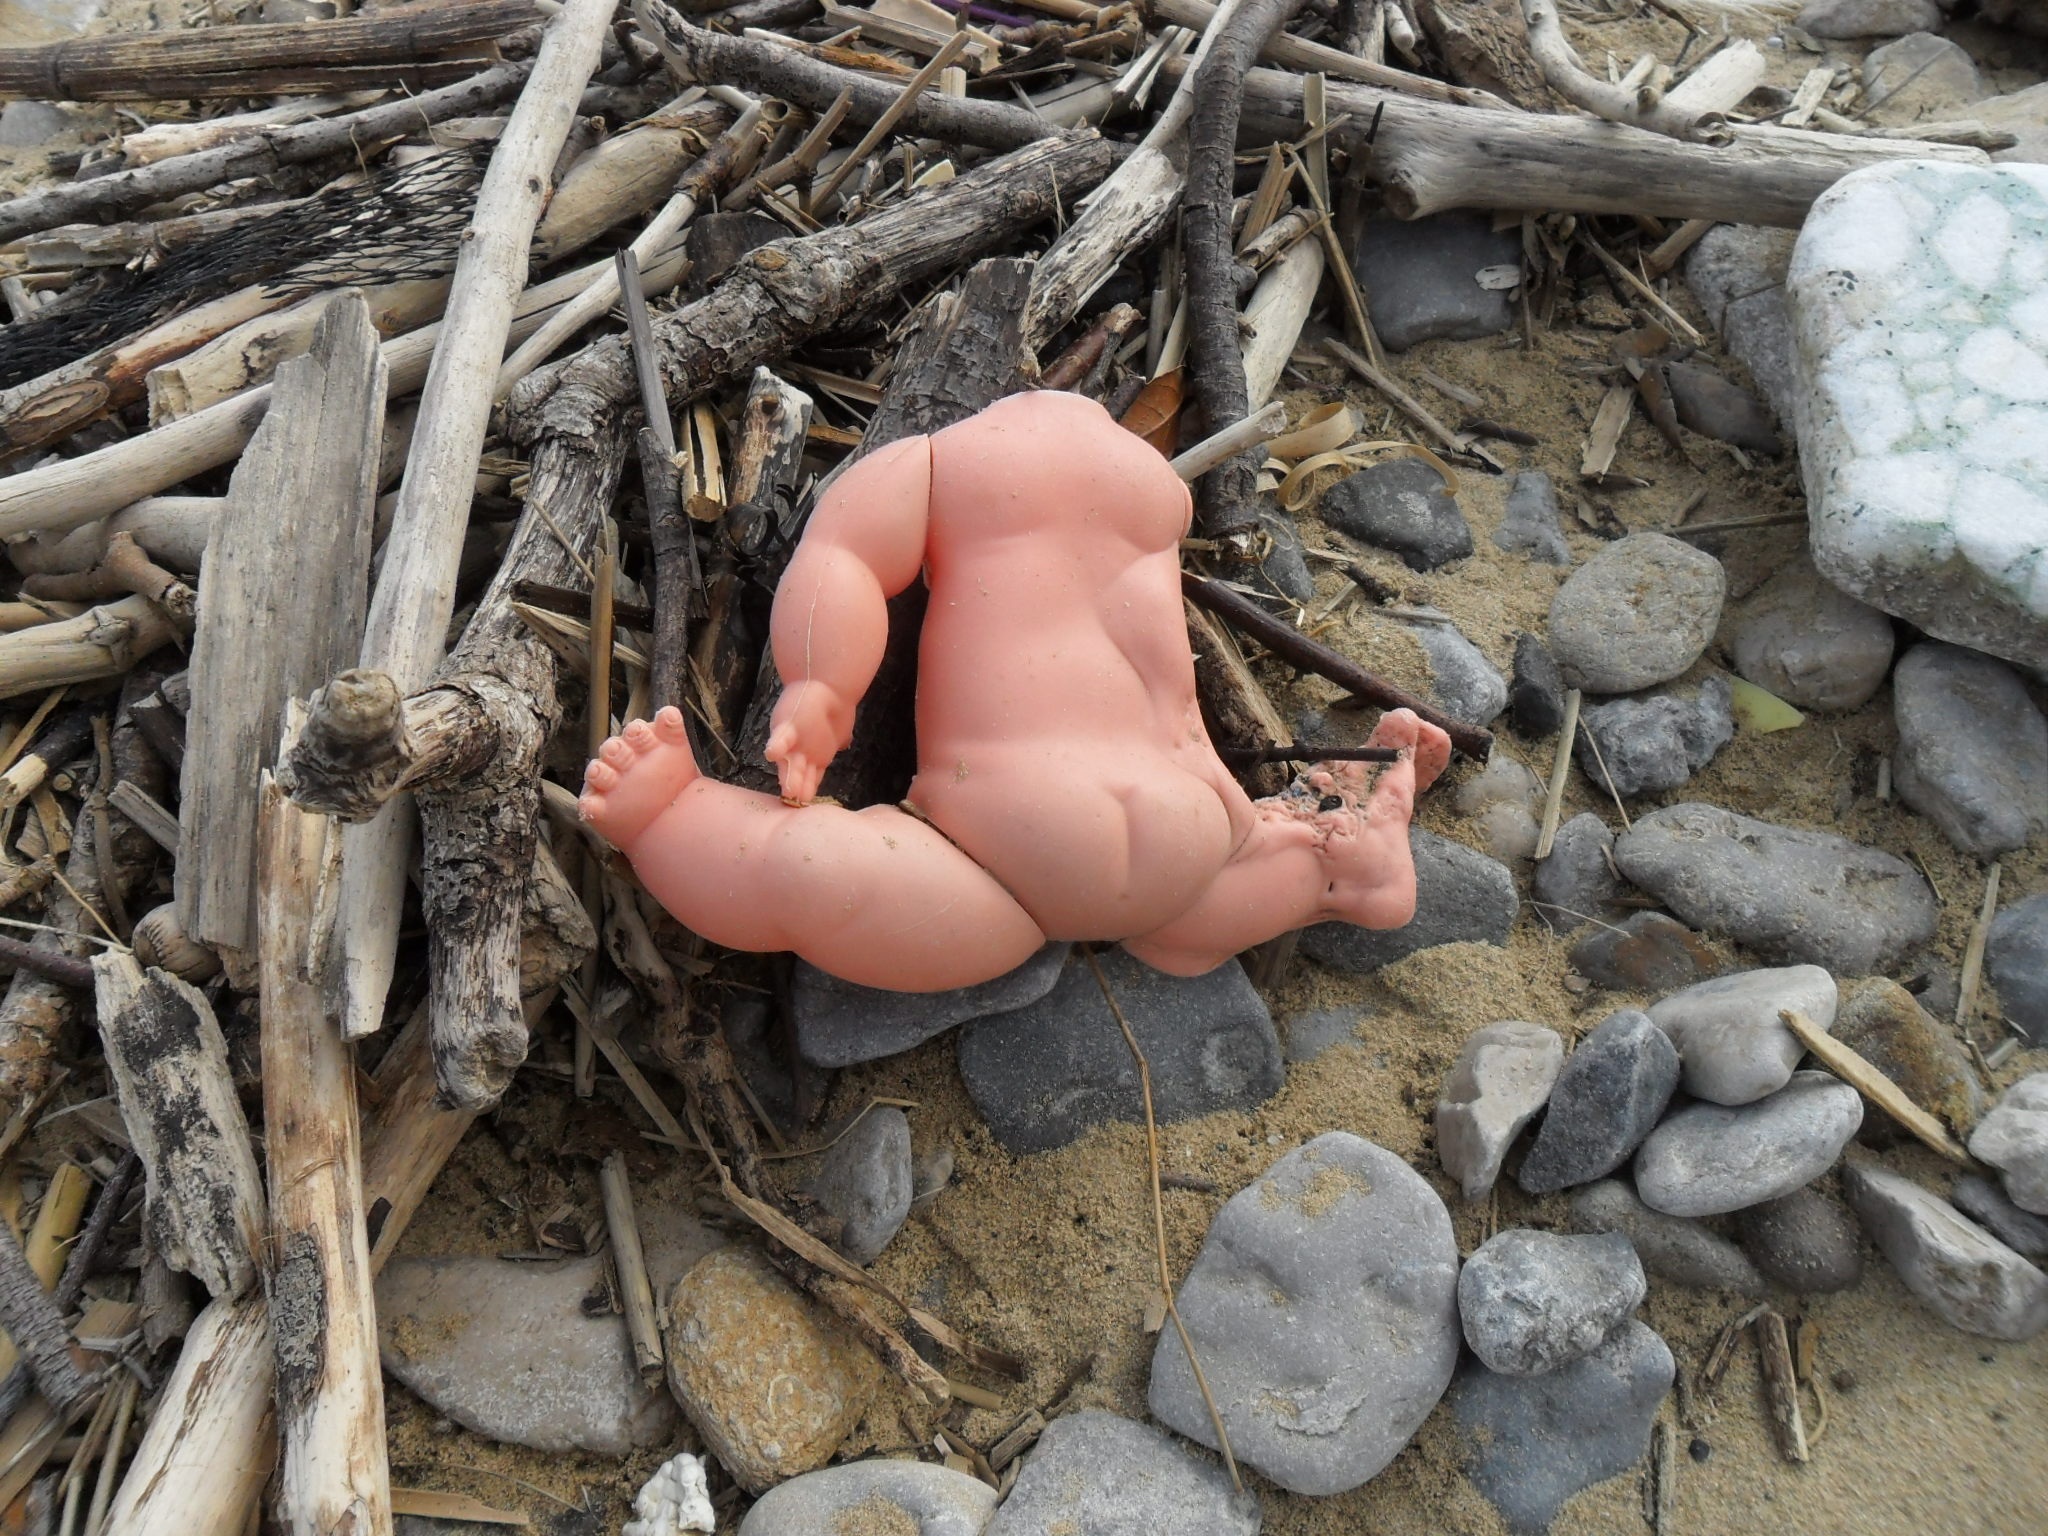
beach, tree, rock, wood, spring, abandoned, doll, crime, abuse, abduction, headless, kidnapping